The Power (self-help book)

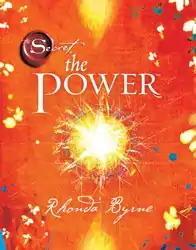
Hardbook Edition cover

The Power is a 2010 self-help and spirituality book written by Rhonda Byrne. It is a sequel to the 2006 book "The Secret". The book was released on 17 August 2010 along with an audio-book based on it. "The Power"'s mission statement is, "The philosophy and vision of the Secret is to bring joy to billions. To bring joy to the world, the Secret creates life-transforming tools in the mediums of books, films, and multi-media. With each creation from the Secret, we aim to share knowledge that is true, simple, and practical, and that will transform people's lives." The "Power" of the title is the power of love, the mainspring of the universe. A large portion of "The Power" describes how Byrne greets each blessed moment with overwhelming love and gratitude toward all creation. The book is based on the law of attraction and claims that positive thinking can create life-changing results such as increased happiness, health, and wealth. Byrne describes this as a fundamental universal law akin to gravity.